Dave Davies

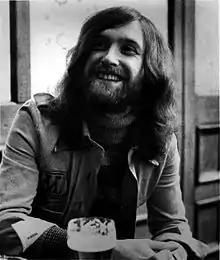
Promotional photo of Davies in 1971

After "Arthur", the Kinks made a comeback with their hit single "Lola" and the accompanying concept album "Lola versus Powerman and the Moneygoround, Part One" in 1970. Dave recorded two songs of his own for this LP, the acoustic "Strangers" and the hard-rocking "Rats". The rootsy "Muswell Hillbillies", themed on country-rock and Americana, was released in late 1971 and was well-received with critics, but failed to sell strongly. The band's next five albums, "Everybody's in Show-Biz", "", "", "The Kinks Present A Soap Opera" and "Schoolboys in Disgrace", which added a large theatrical ensemble, were critical and commercial failures.